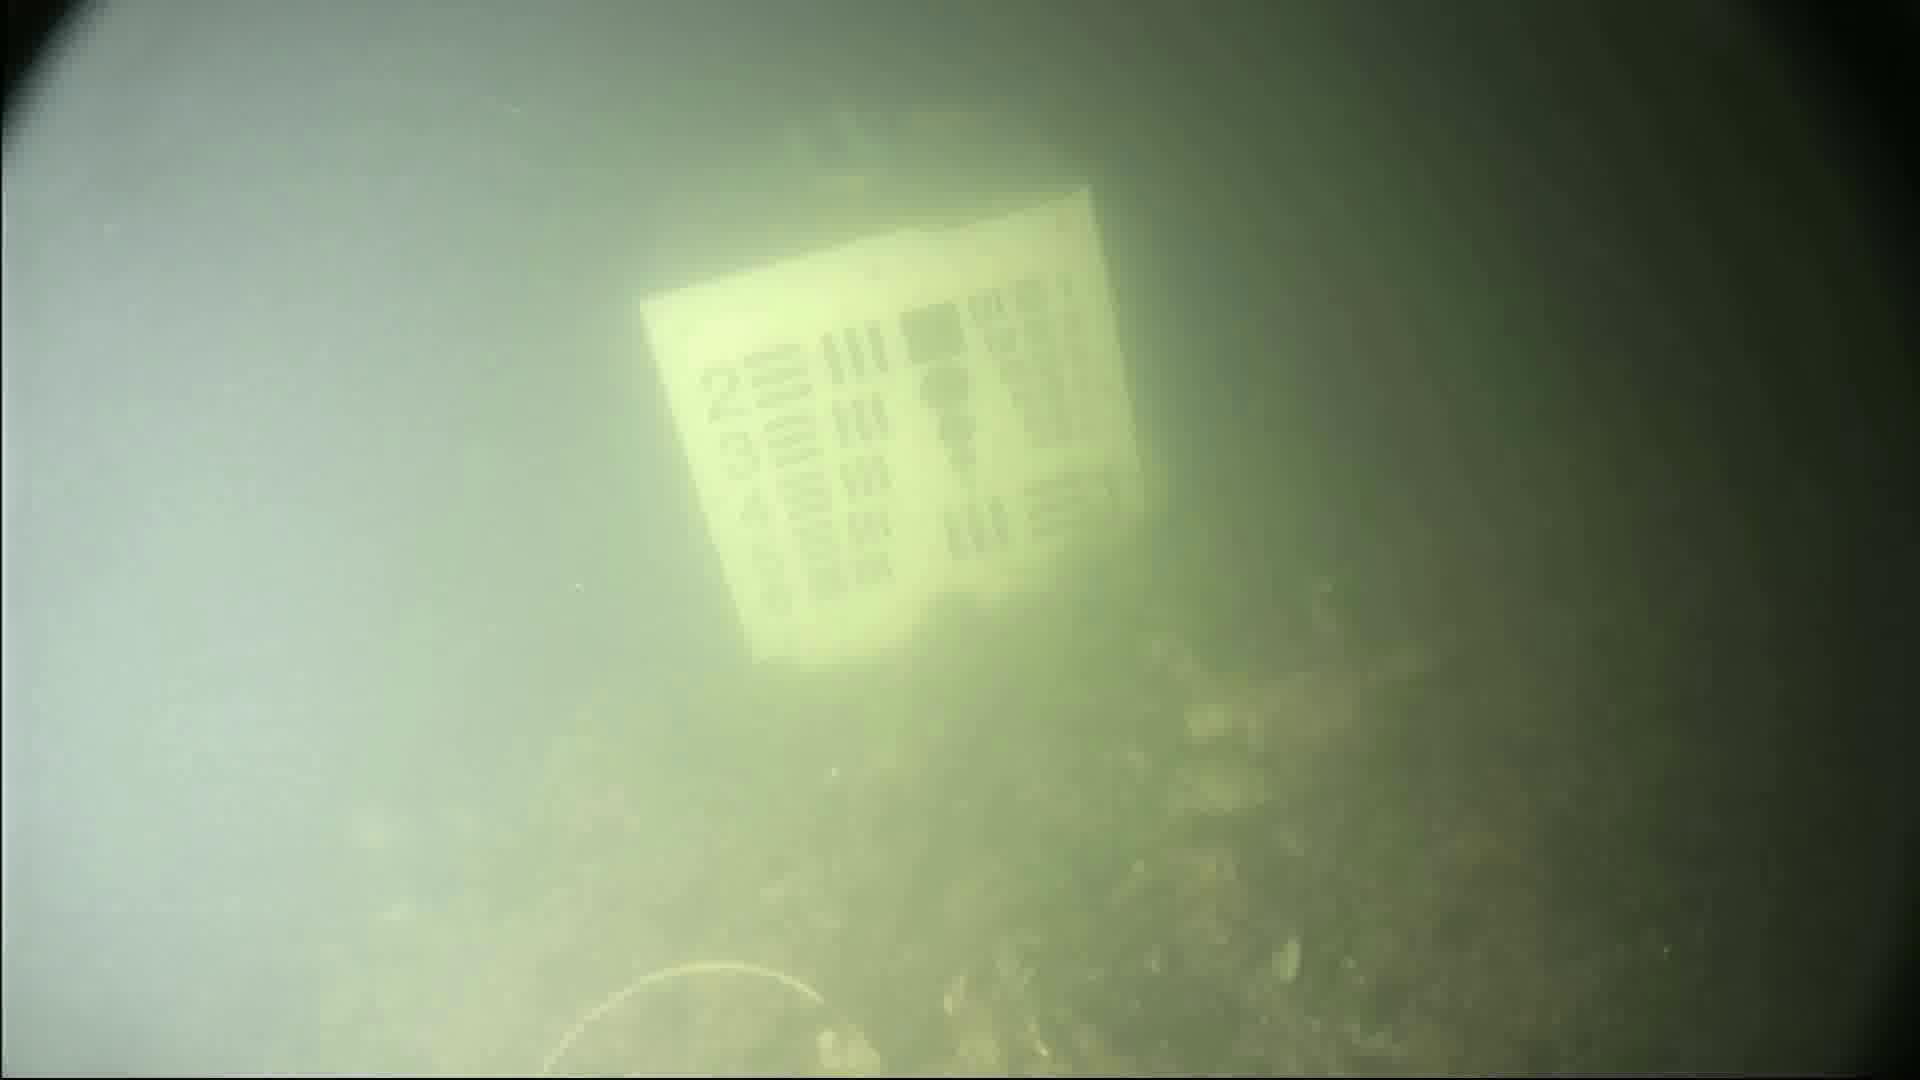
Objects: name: crab